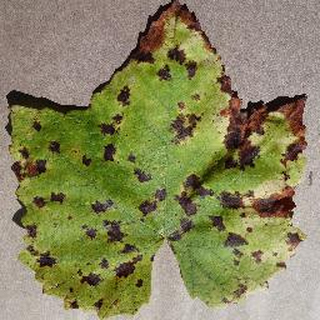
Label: grape_leaf_blight